List of Punjabi people

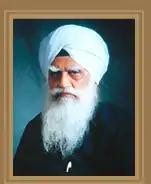
Giani Gurdit Singh

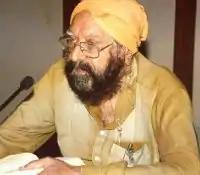

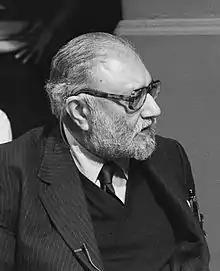
Abdus Salam, first Pakistani Nobel prize winner in Physics

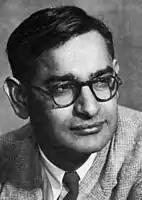
Har Gobind Khorana, first Punjabi Nobel prize winner.

The following is a list of famous Punjabi families and individual artistes who have worked in Bollywood: